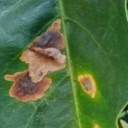
Label: Miner